Crurotarsal

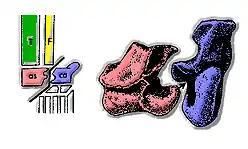

The ankle joint of pseudosuchians (including crocodilians) and phytosaurs, passing between the astragalus and calcaneum, is also called crurotarsal joint in the literature. In the skeletons of the phytosaurs and most of the pseudosuchians this joint bends around a peg on the astragalus which fits into a socket in the calcaneum (the “crocodile normal” tarsus); only in the skeletons of the ornithosuchid pseudosuchians a peg on the calcaneum fits into a socket in the astragalus (the “crocodile reversed” tarsus). Strictly speaking this ankle is not a crurotarsal joint in the previously discussed sense, as it's situated between the two proximal tarsal bones. However, while calcaneum is not fixed to the fibula, the astragalus is fixed to the tibia by a suture and thus in practice it functions as an extension of the "crus".